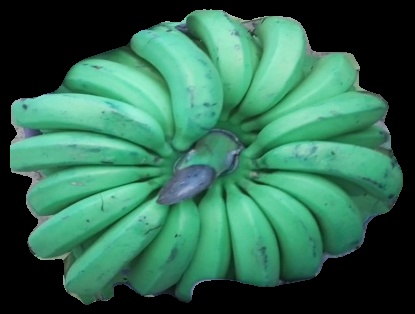
Variety: pachbale
Grade: grade2